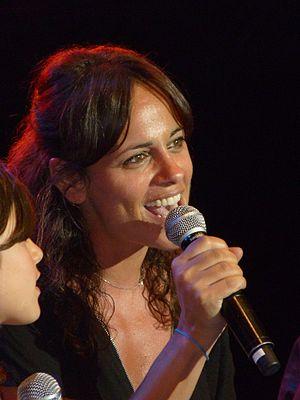
Koxie au concert de La Nuit des Hits à Juan-les-Pins pour l'association Enfant Star &amp
Koxie, de son vrai nom Laure Cohen, est une chanteuse de variété française, née le 26 février 1977 à Paris. Elle est révélée via internet en 2007 par son titre Garçon. De 2014 à 2017, elle est l'une des animatrices radio de l'émission matinale Virgin Tonic sur Virgin Radio, aux côtés de Camille Combal.